Scutum from Dura-Europos

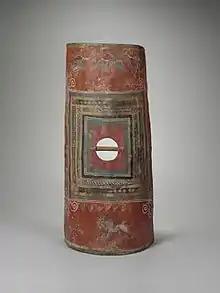
Scutum from Dura-Europos

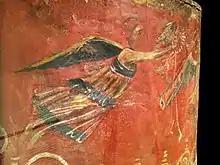
Detail

The scutum from Dura-Europos is the only surviving semi-cylindrical shield ("scutum") from Roman times. It is now in the Yale University Art Gallery (inventory number 1933.715). The shield was found in the excavation campaign of 1928/37 on Tower 19 of Dura-Europos (in present-day Syria). The city was besieged by the Sassanids in 256, eventually captured and destroyed. The dry climate enables very good conservation conditions for organic materials such as wood. Since the city housed a Roman garrison and was lost during a siege, a particularly large number of weapons were found during the excavations.